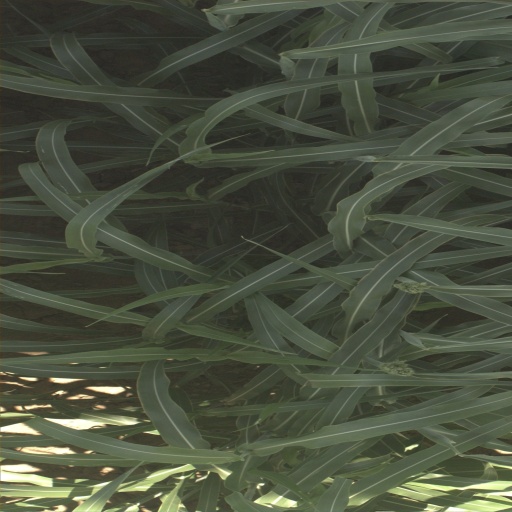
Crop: sorghum